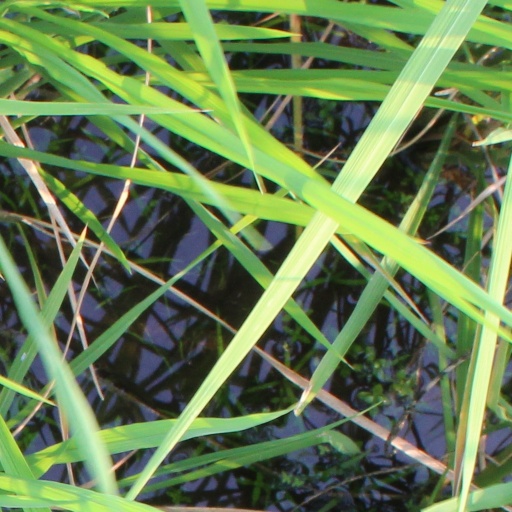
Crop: rice